Seal of North Carolina

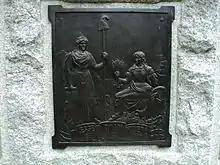
The state seal on a plaque at the Guilford Courthouse National Military Park.

When the Province of Carolina was established as a British colony in 1663, it adopted a two-sided seal. The obverse side of the seal depicts a crest with two crossed cornucopias on a shield flanked by two Indians with a deer atop a knight's helmet above the shield. The reverse side depicts the cross of England surrounded by the arms of each lord proprietor of Carolina.